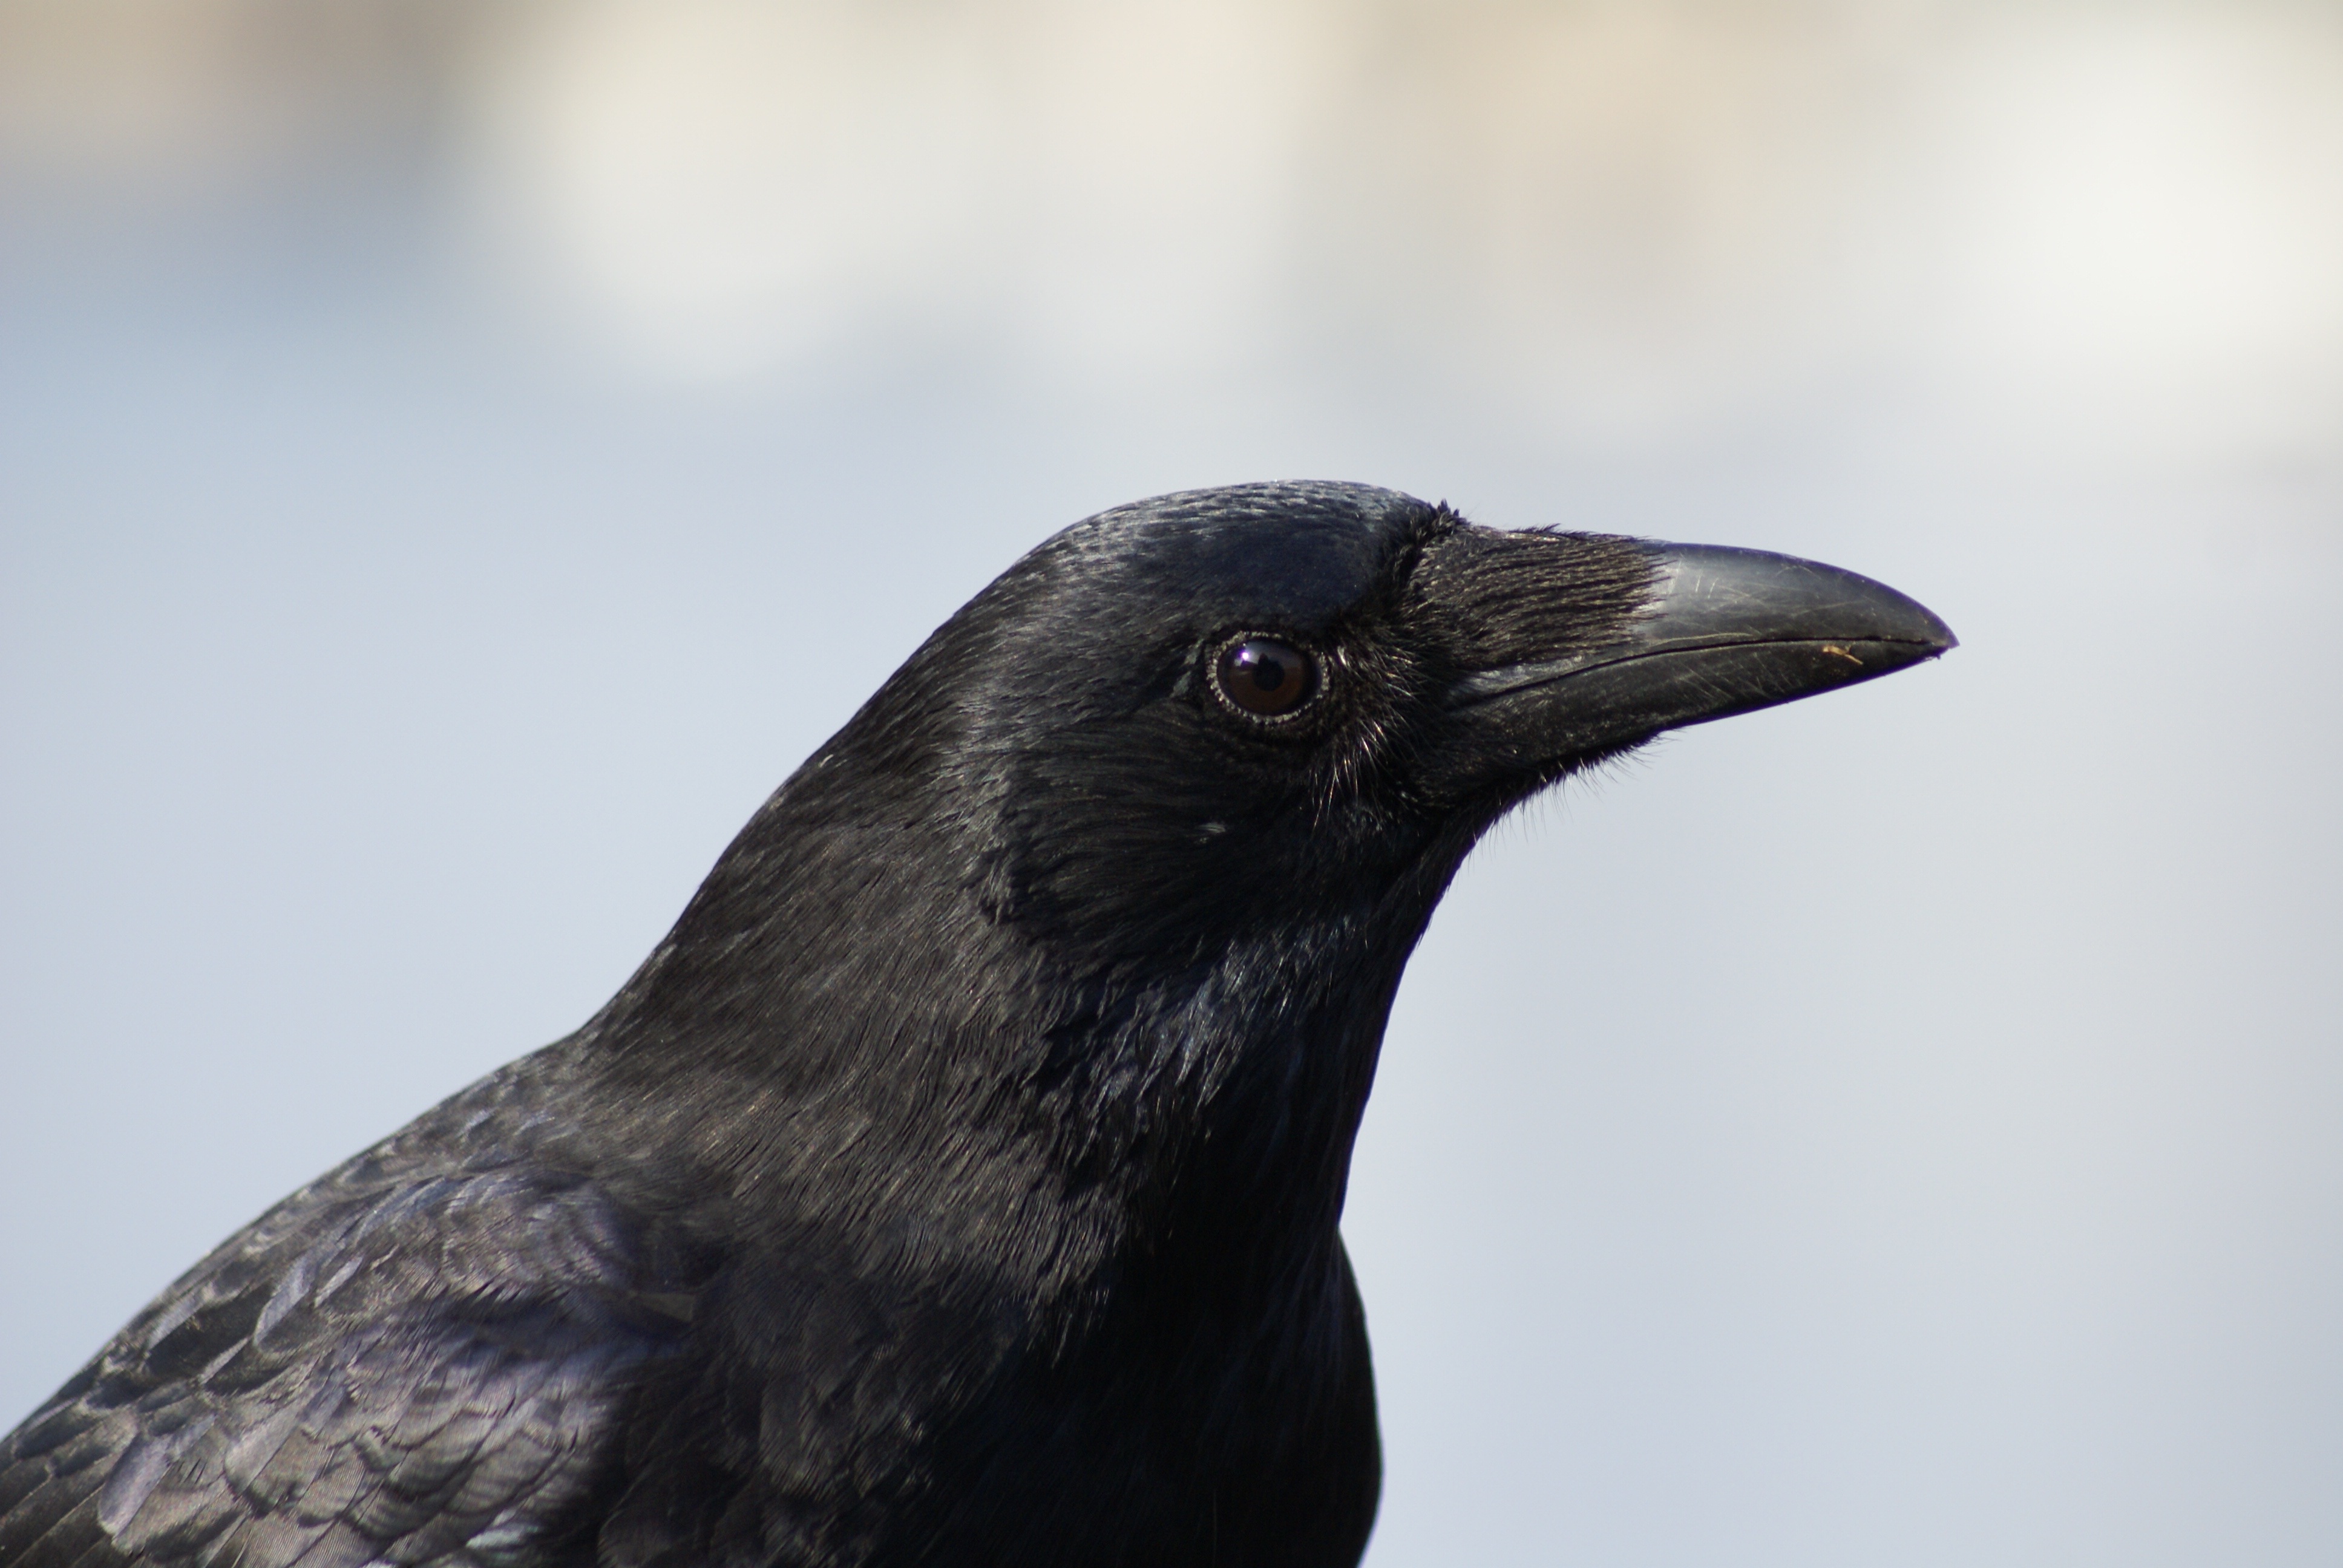
bird, wing, wildlife, beak, black, fauna, crow, close up, jay, rook, vertebrate, raven, blackbird, american crow, perching bird, emberizidae, cinclidae, crow like bird